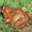
Label: frog